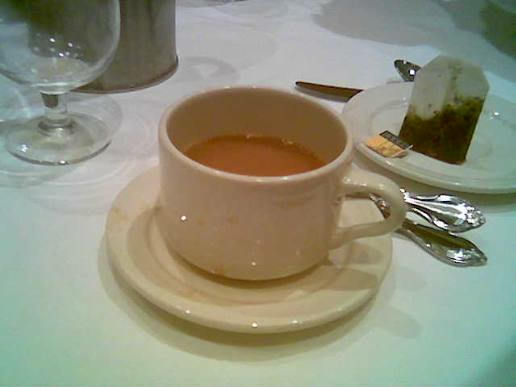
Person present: No